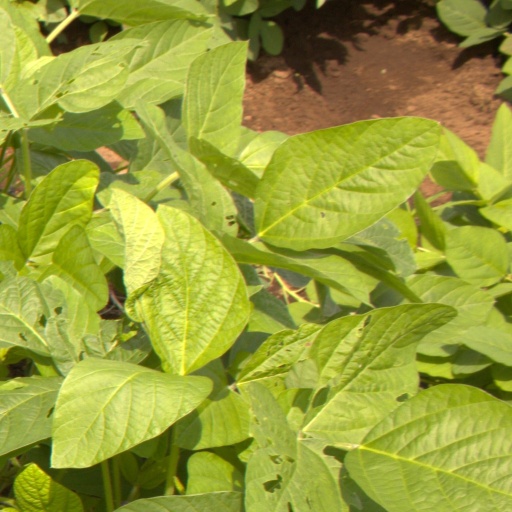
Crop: soybean